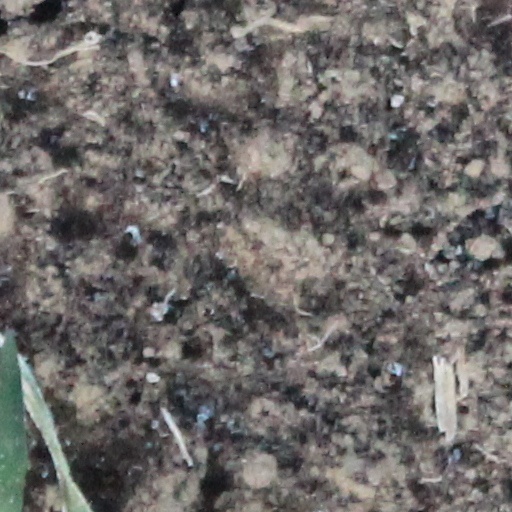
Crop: wheat